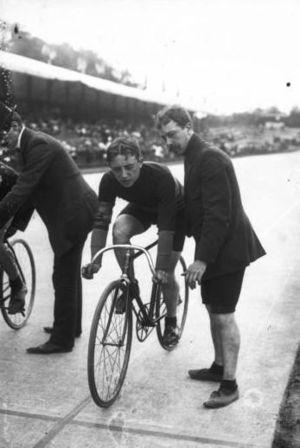
Piard, cycliste
Charles Piard, né Charles Louis Augustin Piard à Paris 11ᵉ le 14 décembre 1883 et mort à Paris 14ᵉ le 17 avril 1943, est un coureur cycliste français.